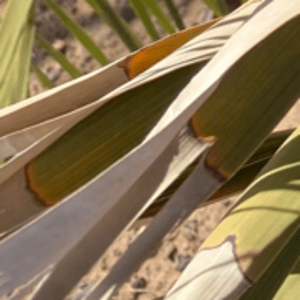
Label: Potassium Deficiency